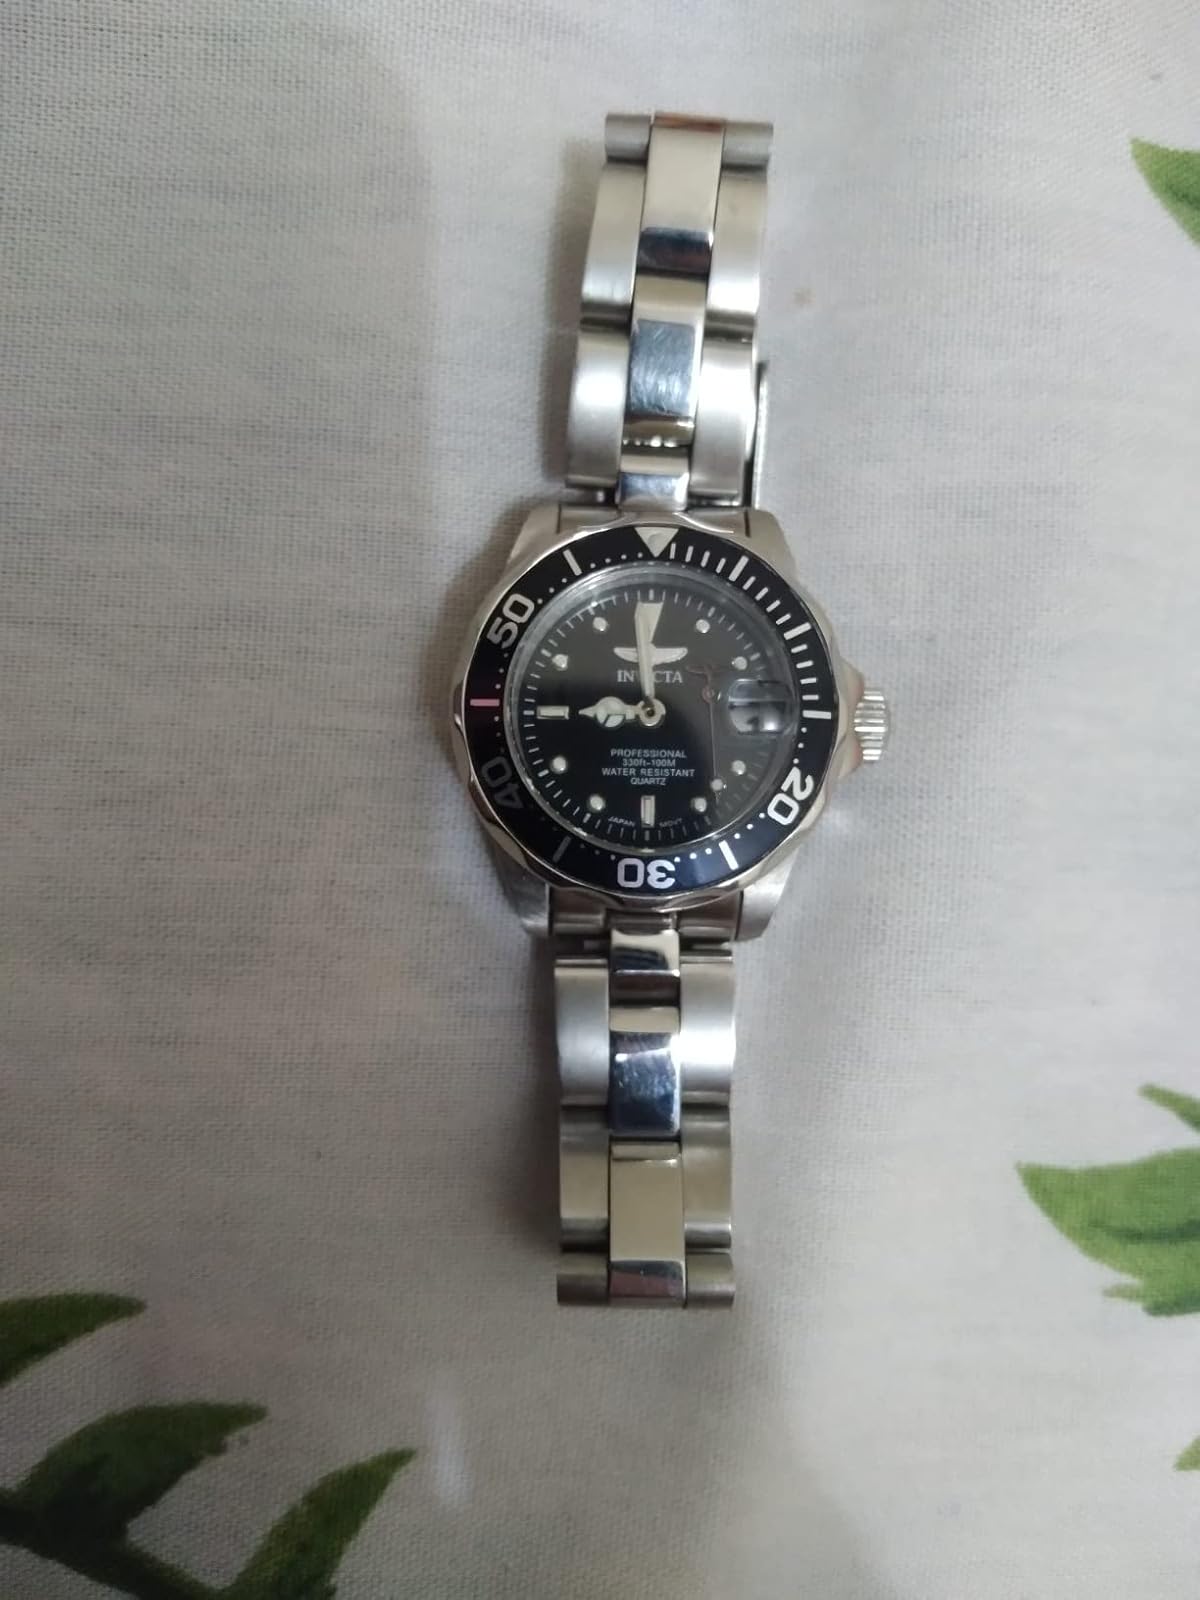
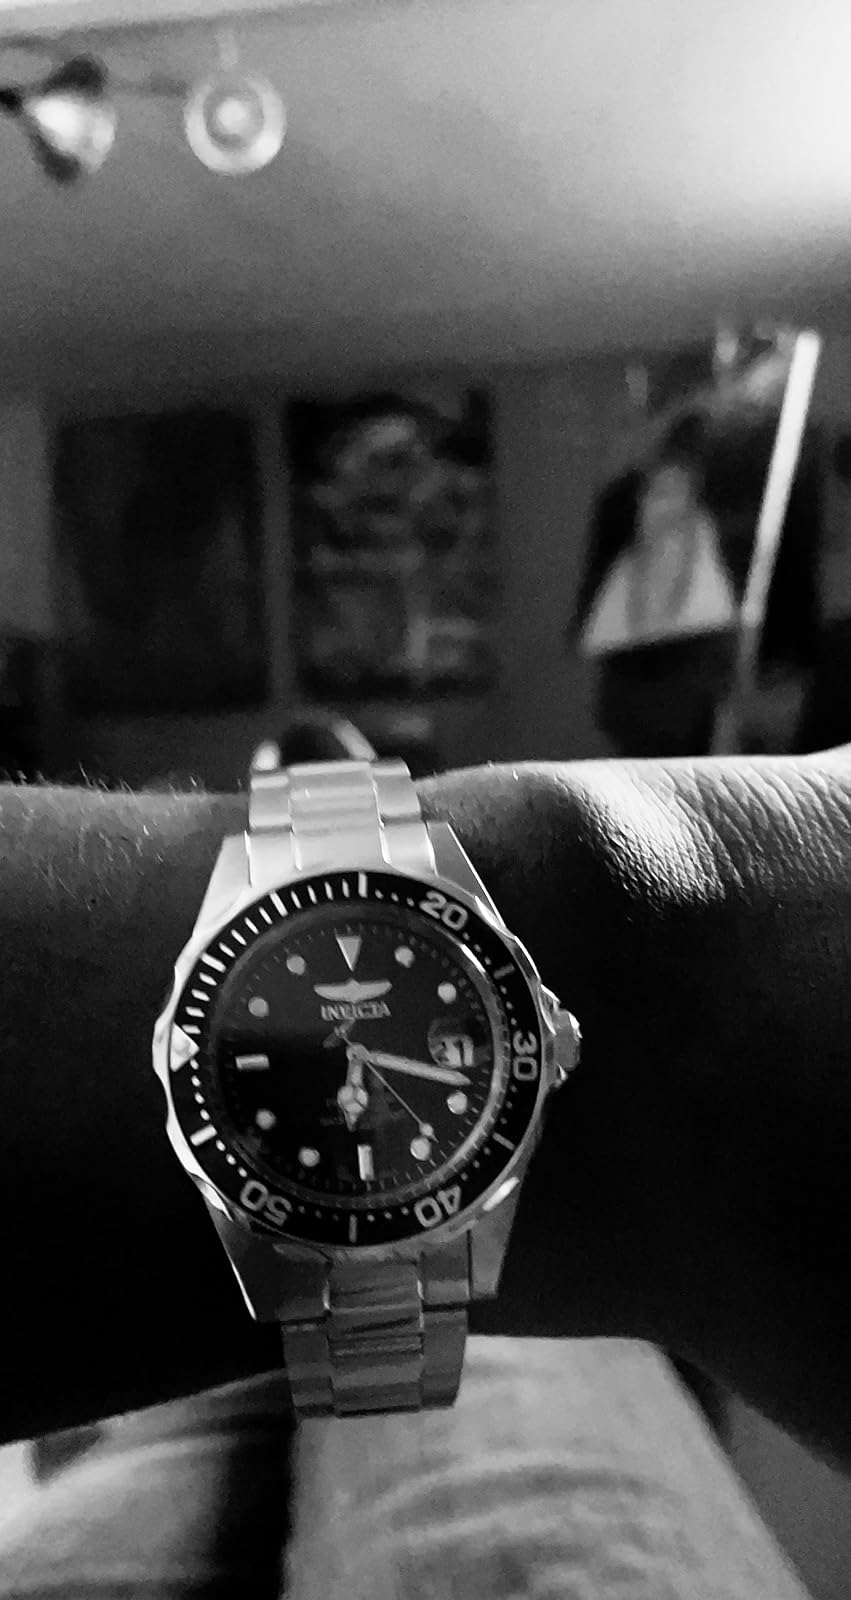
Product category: accessories_watch
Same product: yes